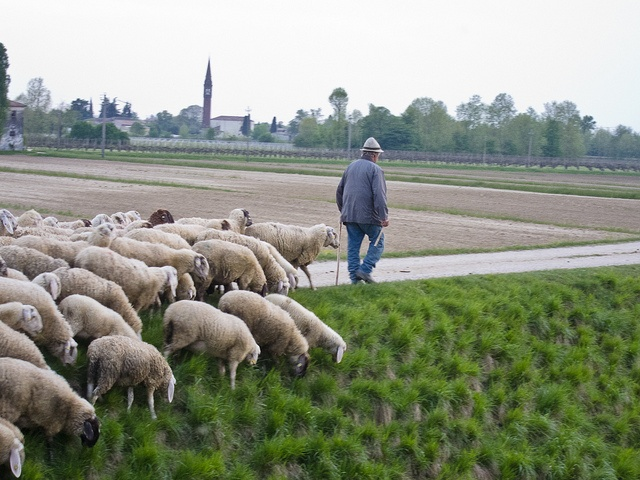
A man and a herd of sheep on a field.
A man leading a large herd of sheep down a green field.
A herd of sheep is walking behind a man.
A herd of sheep following behind a man in grey jacket.
The shepherd is guiding his sheep to fresh grass.